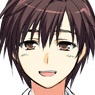
Portrait style: Anime Portrait